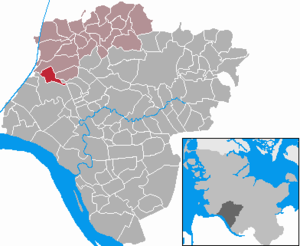
Vaalermoor
Kort
Vaalermoor er en by og en kommune i det nordlige Tyskland, beliggende i Amt Schenefeld i den nordvestlige del af Kreis Steinburg. Kreis Steinburg ligger i den sydvestlige del af delstaten Slesvig-Holsten.